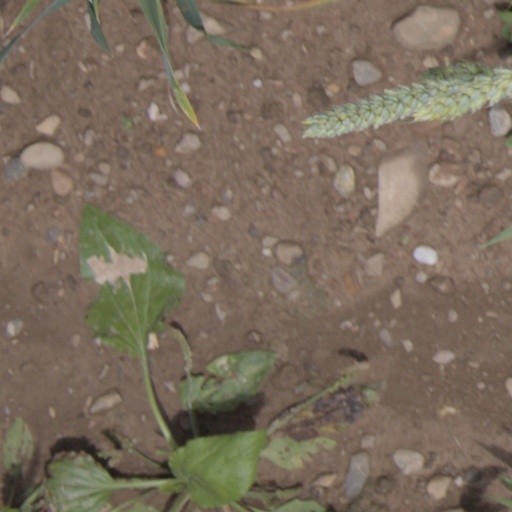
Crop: wheat